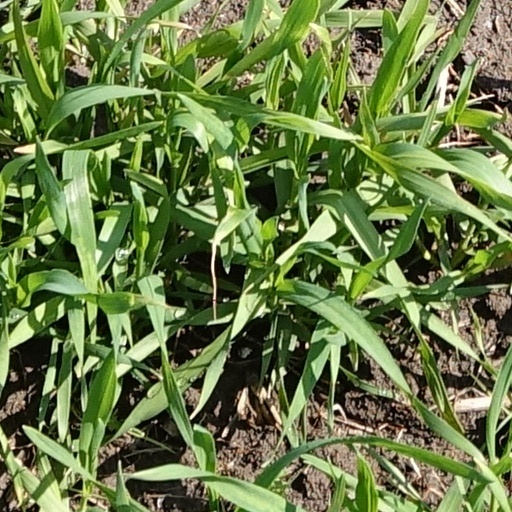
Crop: wheat